Mike Pilavachi

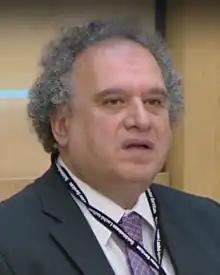
Pilavachi in 2022

use both this parameter and |birth_date to display the person's date of birth, date of death, and age at death) -->